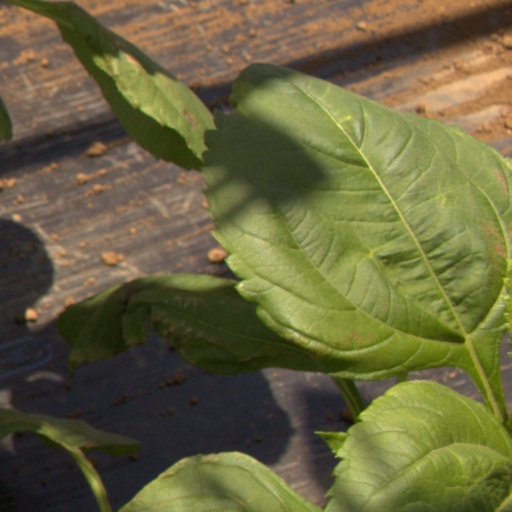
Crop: Jerusalem artichoke